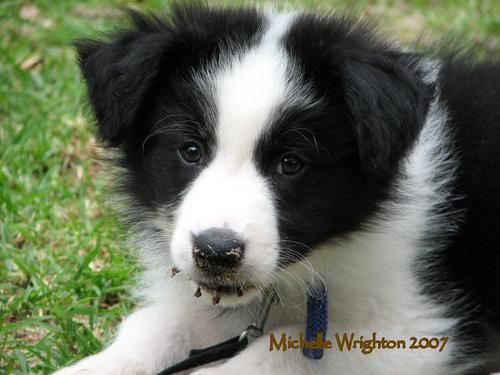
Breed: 2594-n000109-Border_collie